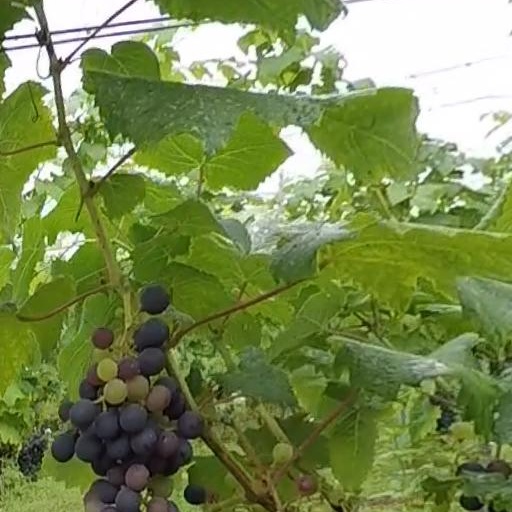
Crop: grape